Yuan Yue

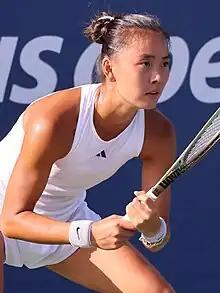
Yuan at the 2023 US Open

Yuan Yue (born 25 September 1998) is a Chinese professional tennis player. She has career-high WTA rankings of world No. 36 in singles, set in May 2024, and No. 60 in doubles, achieved June 2025.